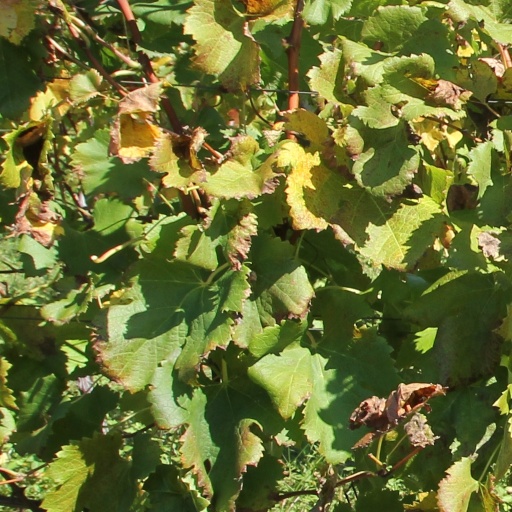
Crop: grape